Richie Poulton

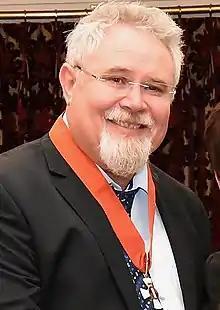
Poulton in 2017

Richie Graham Poulton (1962 – 29 September 2023) was a New Zealand psychologist and the director of the University of Otago's Dunedin Multidisciplinary Health & Development Research Unit, which runs the Dunedin Multidisciplinary Health and Development Study (also known as the Dunedin Study). He was also a professor of psychology at the University of Otago, the 2007 founder and co-director of the National Centre for Lifecourse Research, the founder in 2011 of the Graduate Longitudinal Study, New Zealand, and the chief science adviser of the Ministry of Social Development in the New Zealand government.